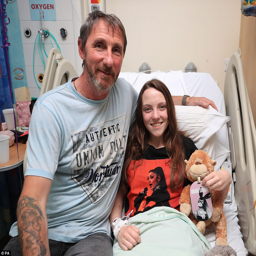
person told paramedics to tend to other people who were injured at the concert